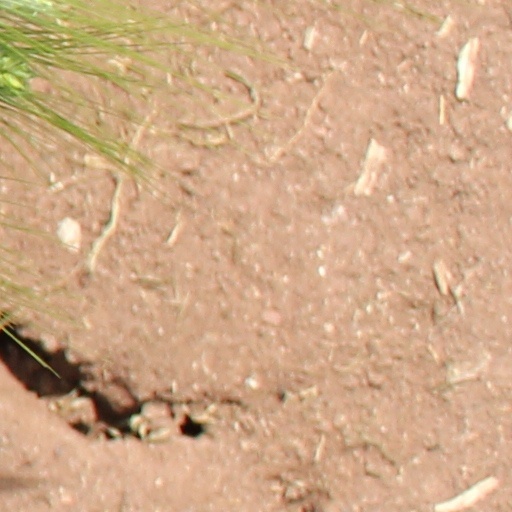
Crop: wheat